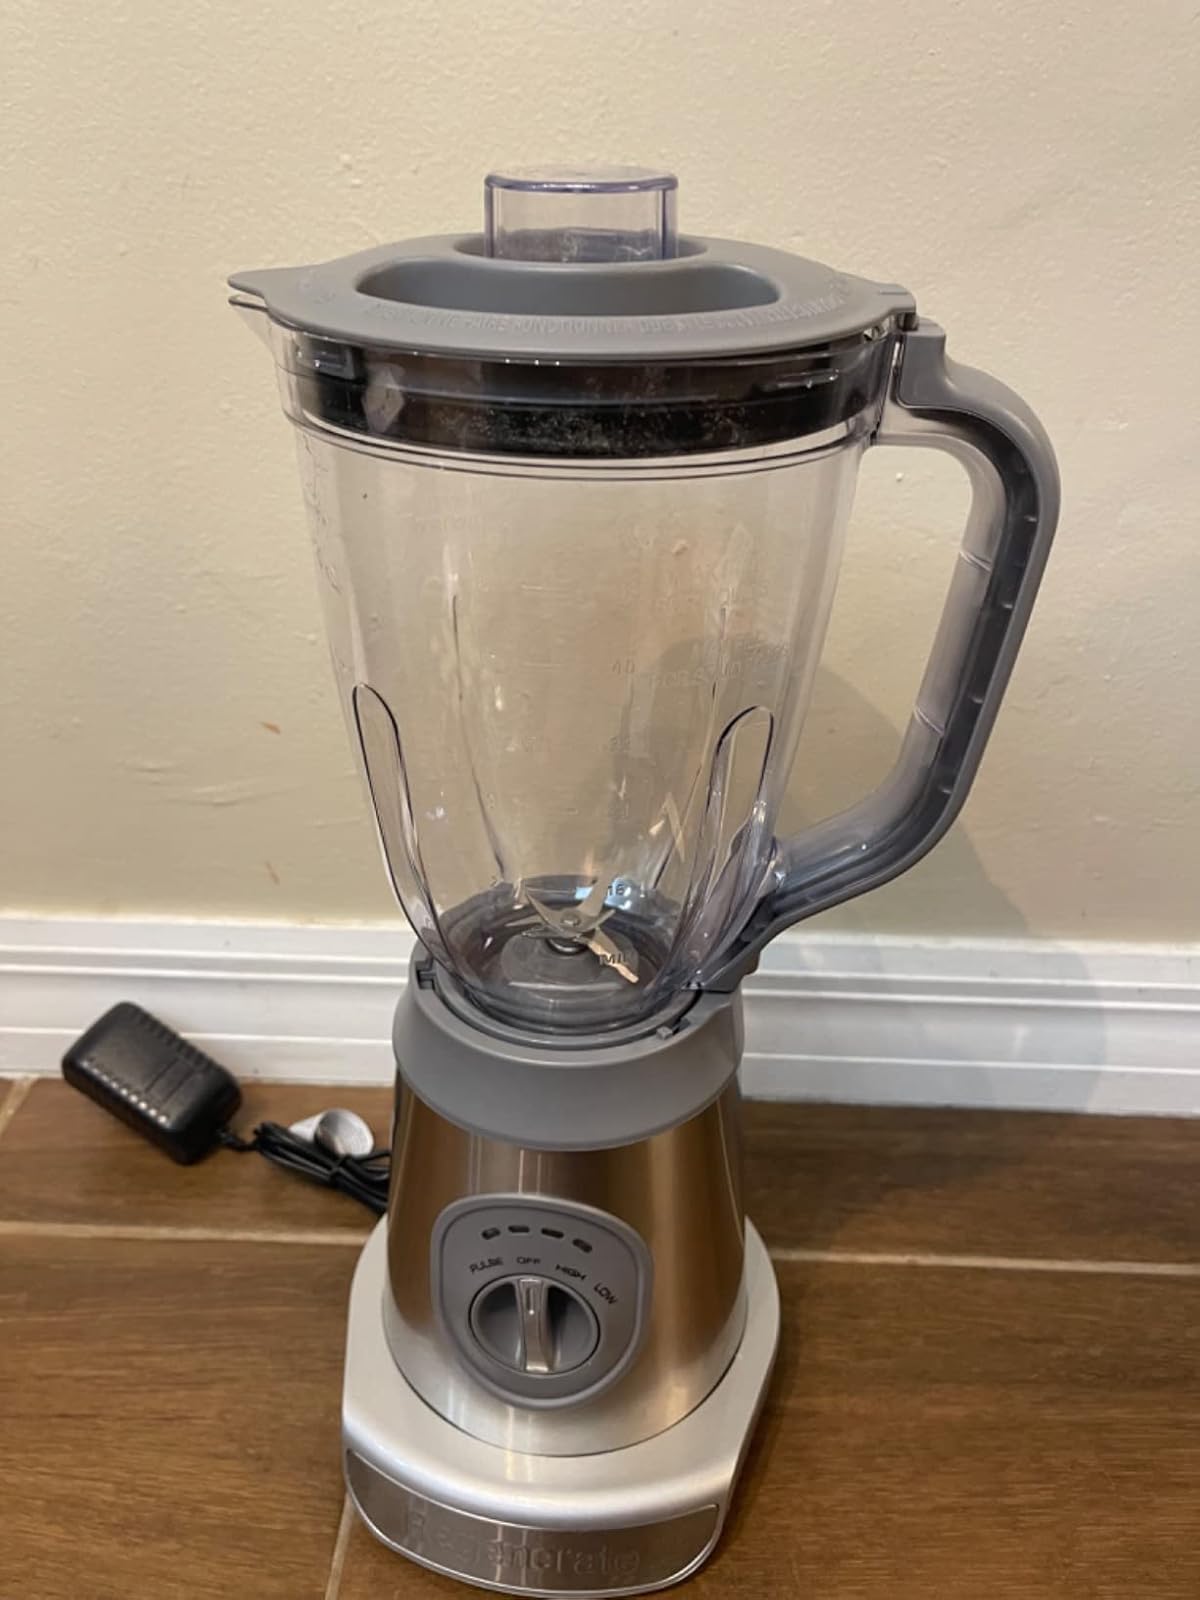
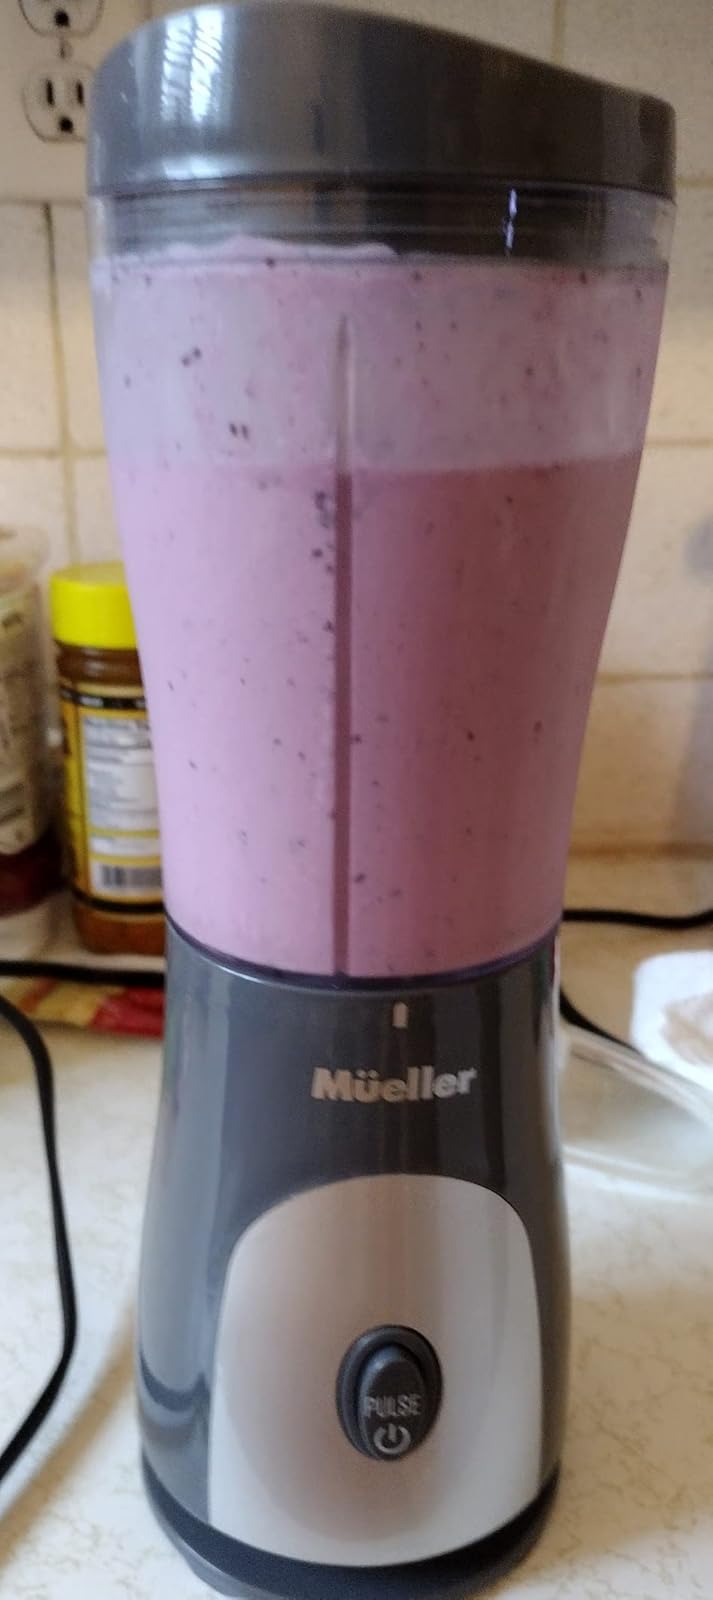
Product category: items_blender
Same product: no